Sistersville City Hall

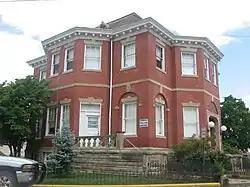
View from the south

Sistersville City Hall, also known as the City Building, is a historic city hall located at Sistersville, Tyler County, West Virginia. It was built in 1897, and is a two-story red brick and stone building. The 16 sided unique building features centrally located, three-sided bay windows on each section. The building at one time housed the city jail.